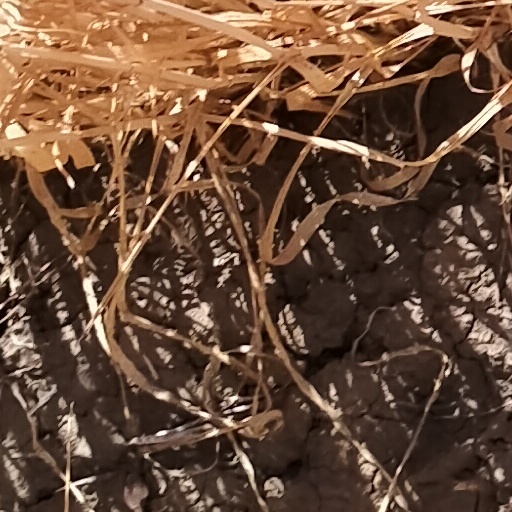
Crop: wheat